Belcher's Street

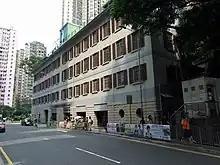
Ex-Western Fire Station, at No. 12 Belcher's Street.

The former Western Fire Station, located at No. 12 Belcher's Street, was converted into the Po Leung Kuk Chan Au Big Yan Home for the Elderly. It is a Grade III historic building and is located along the Central and Western Heritage Trail.